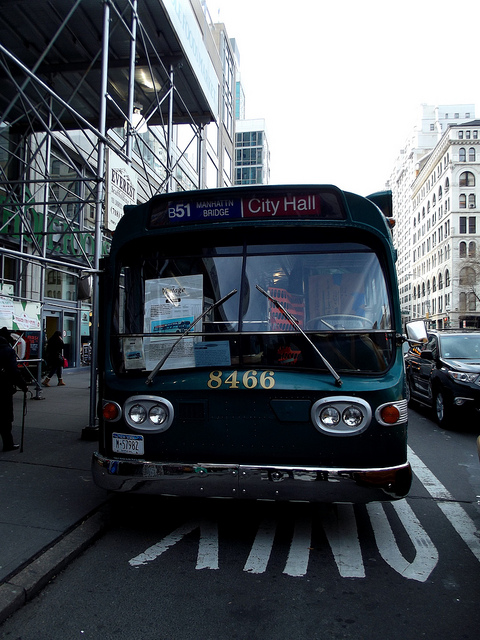
A bus is shown on the side of the street.

A bus near a sidewalk with scaffolding over it.

A city bus stopped at a bus stop next to a scaffold.

A passenger bus that is pulling up to the side of the street.

A transit bus sitting on a street side of a city.